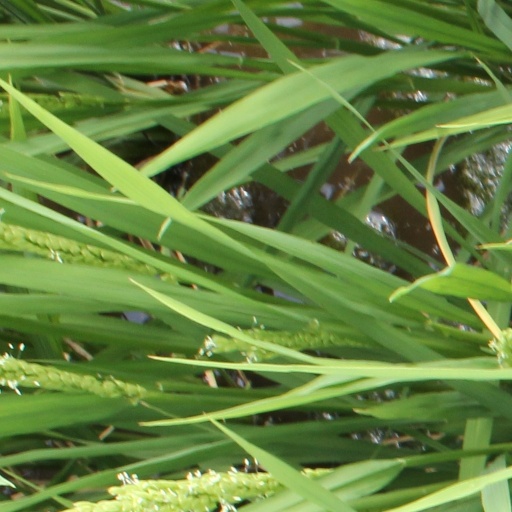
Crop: rice